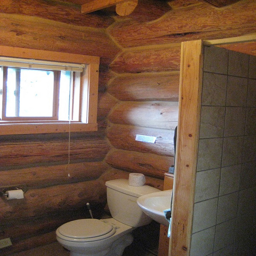
a little bathroom designed to look like a log cabin
A log cabin shows the restroom with a toilet.
A toilet in the corner of a log home.
The log house has a white toilet and sink in the bathroom.
A toilet that is in a wooden house.